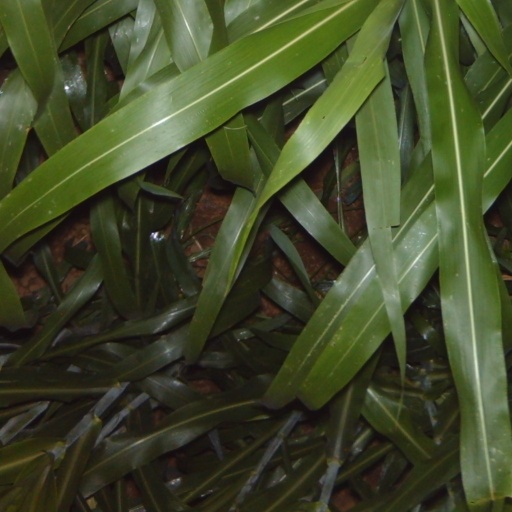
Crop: sorghum